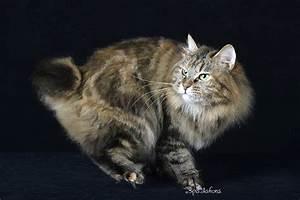
cat